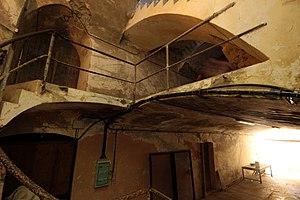
Détail d'un escalier qui même à une traverse du fort du Mont
Le fort du Mont, appelé brièvement fort Daumas, est un ouvrage fortifié alpin, situé à l'est-nord-est de la commune d'Albertville, se situant à 1 127 mètres d'altitude, dans le département de la Savoie.